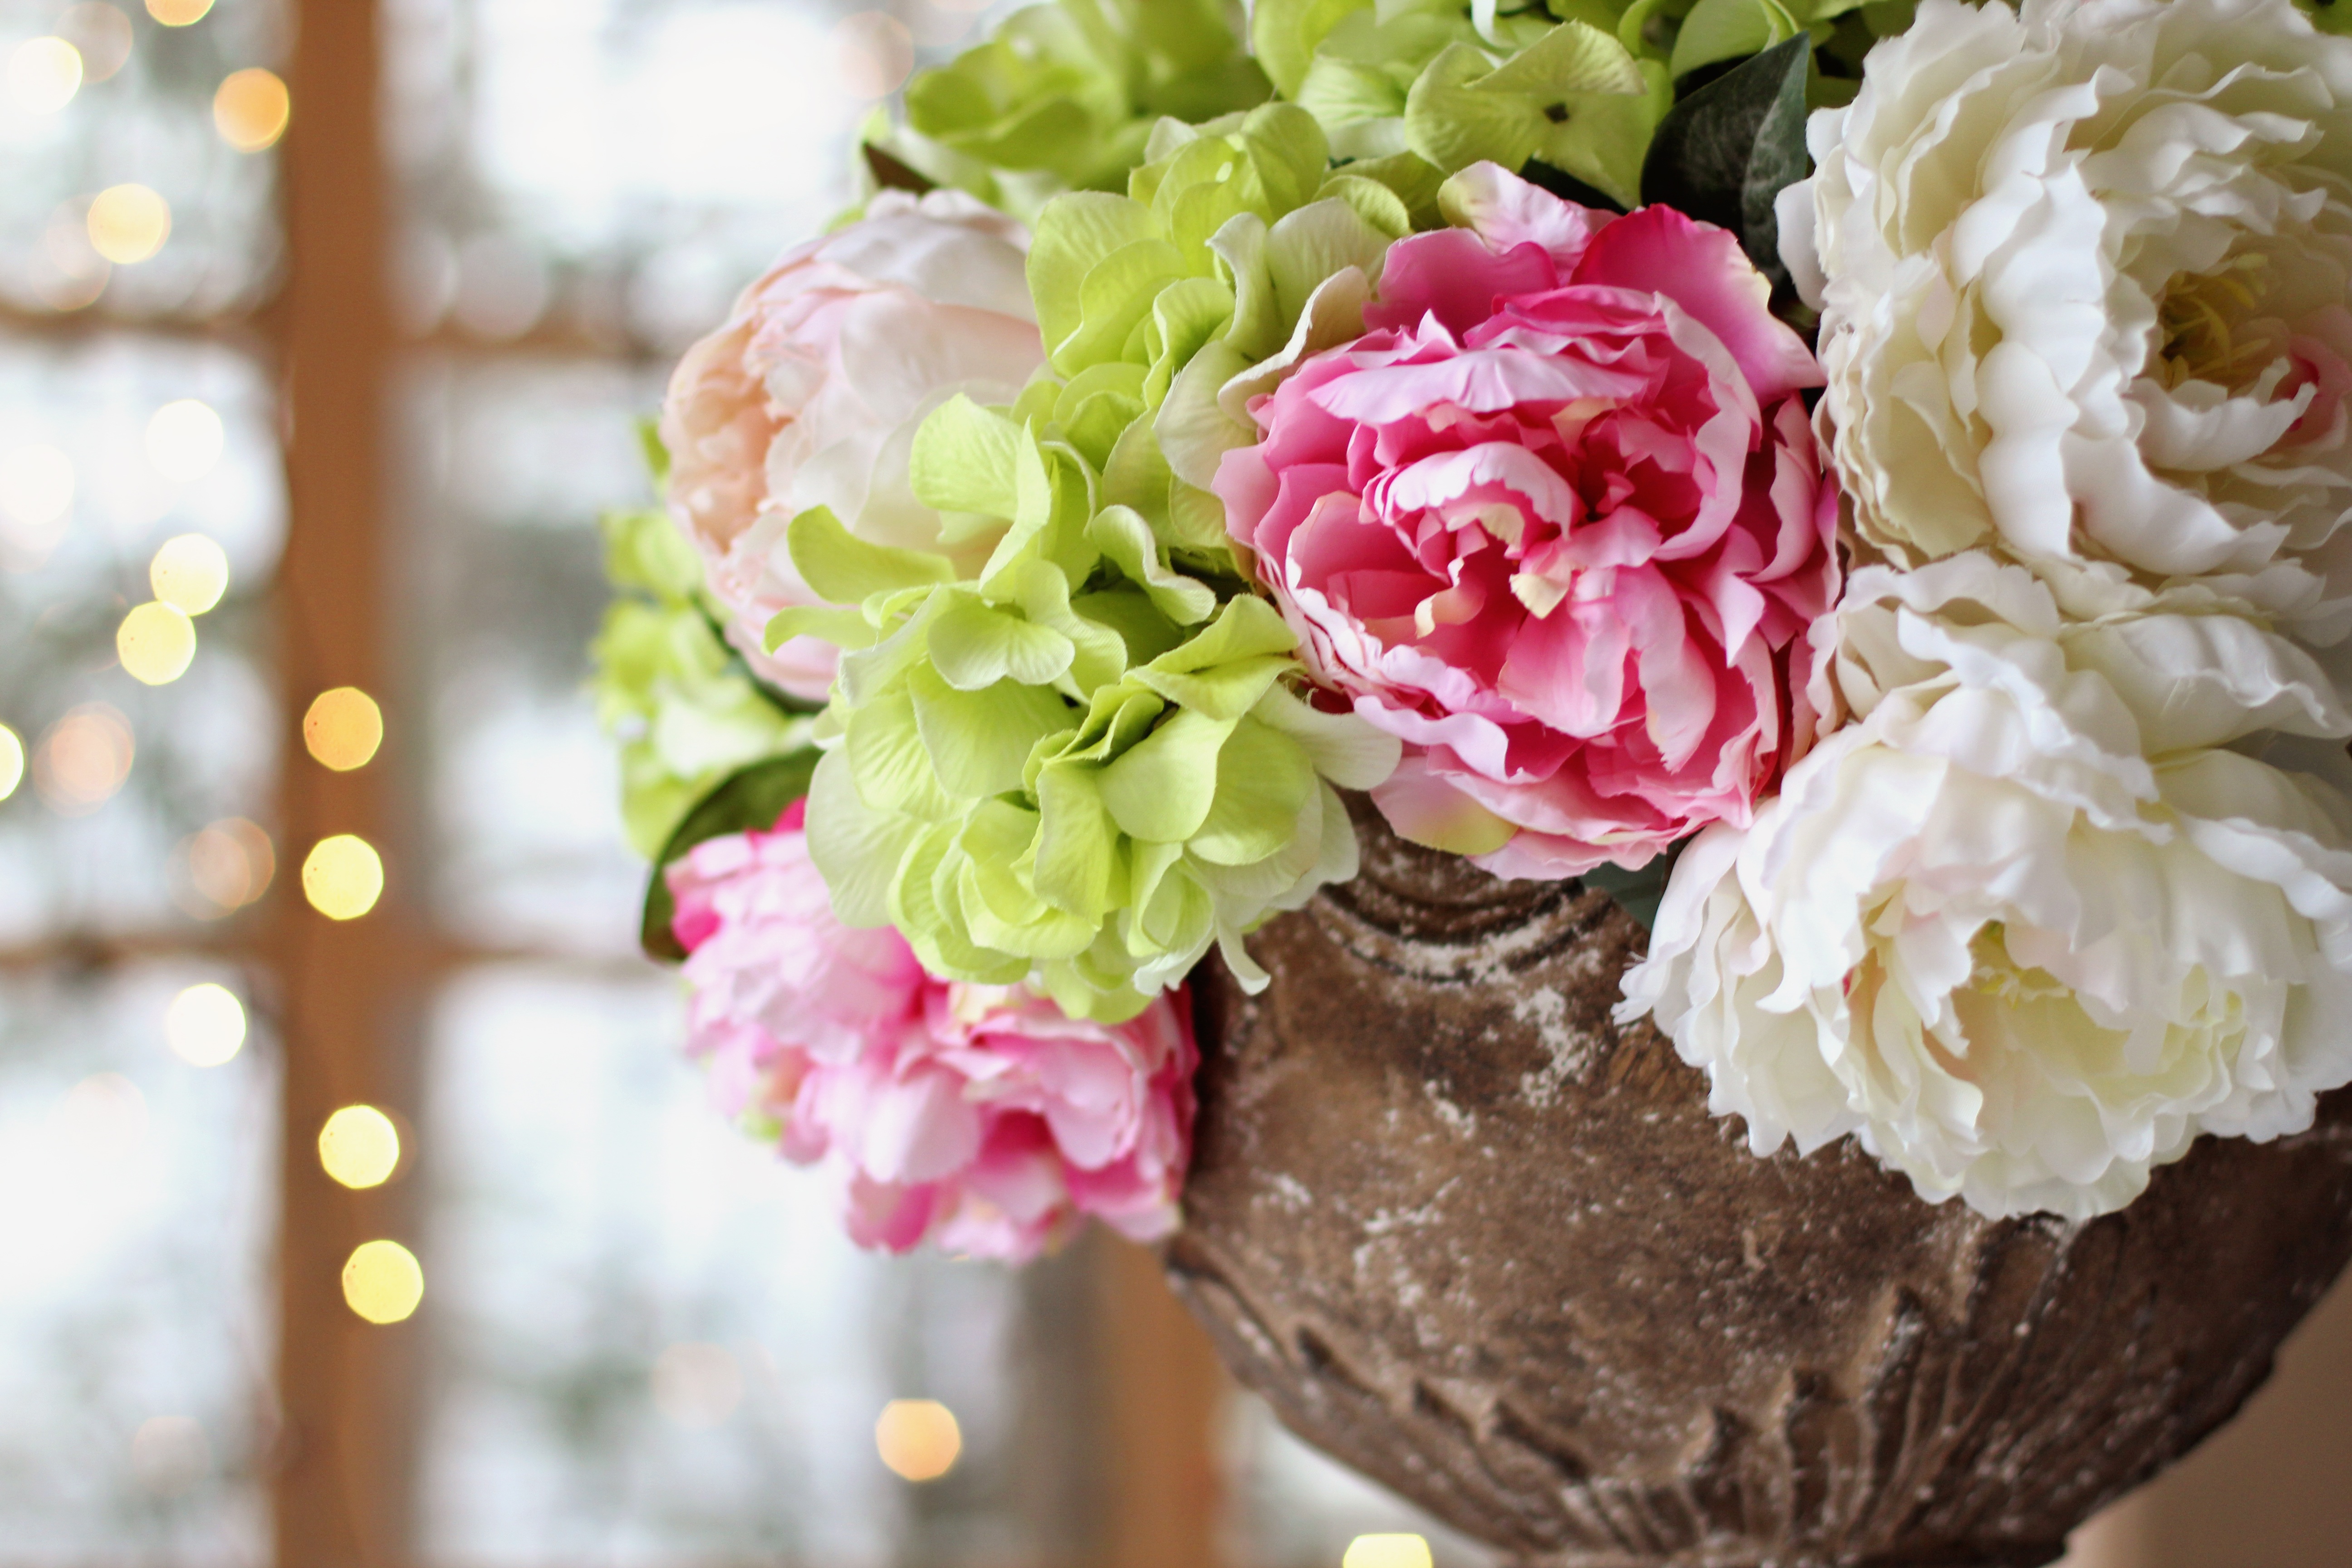
nature, blossom, plant, vintage, flower, petal, bloom, summer, floral, celebration, love, bouquet, rose, decoration, food, spring, holiday, romantic, blooming, garden, pink, wedding, decor, florist, flowers, arrangement, elegant, easter, valentine, urn, floristry, peony, bridal, hydrangeas, flowering plant, mother's day, peonies, flower bouquet, cut flowers, centerpiece, floral design, centrepiece, flower arranging